Lucy Coles

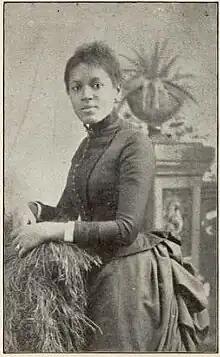

Lucy Ann Henry Coles (born 1865) was an American missionary who travelled to Liberia with her husband John J. Coles. She was one of the first black women missionaries in Africa. She also served as president of the Baptist Foreign Mission Convention after her husband's death. Elizabeth Coles Bouey was her daughter.